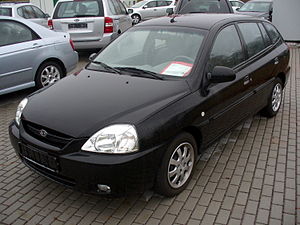
Kia Motors / Modeller
Kia Motors KRX: 000270